Bar chart

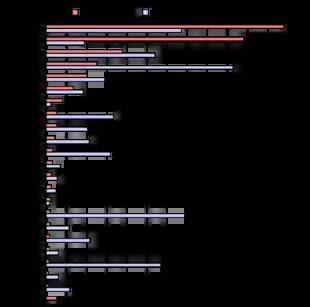
Example of a grouped (clustered) bar chart, one with horizontal bars

A bar chart or bar graph is a chart or graph that presents categorical data with rectangular bars with heights or lengths proportional to the values that they represent. The bars can be plotted vertically or horizontally. A vertical bar chart is sometimes called a column chart and has been identified as the prototype of charts.